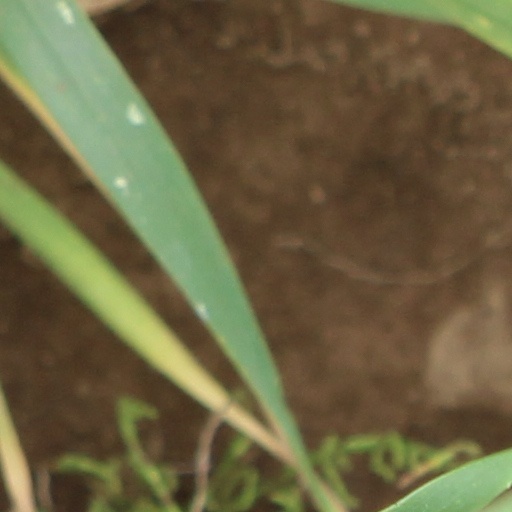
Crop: wheat